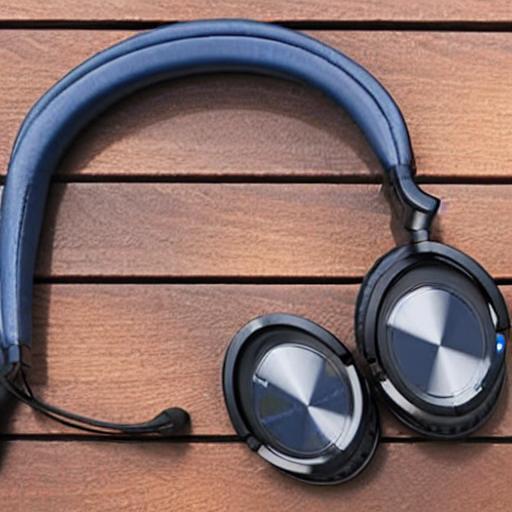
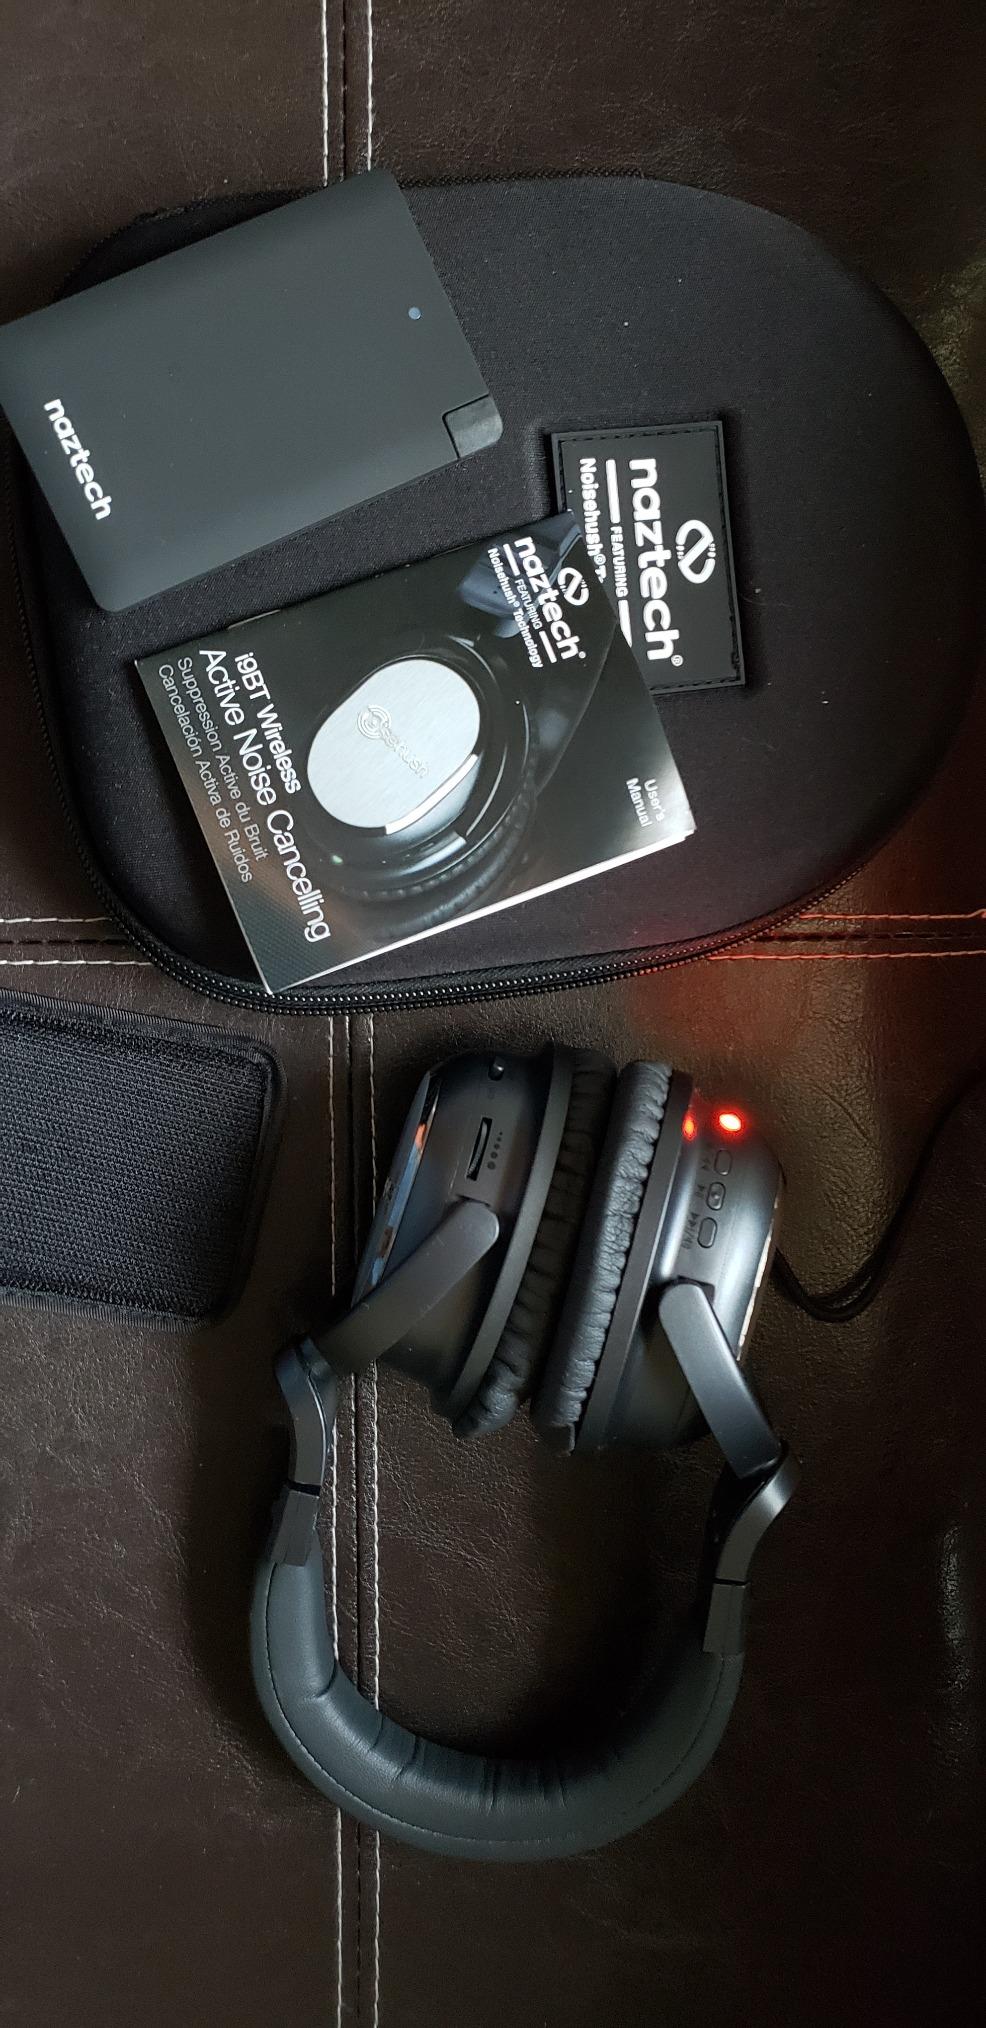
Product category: headphones
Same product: no